Cohens v. Virginia

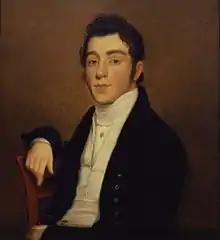
1818 portrait of Mendes I. Cohen by artist Joseph Wood. Smithsonian American Art Museum.

Congress passed a bill to establish a National Lottery to raise money for the District of Columbia that was conducted by the municipal government. Meanwhile, Virginia had established its own state lotteries and passed a law to prohibit the sale of out-of-state lottery tickets.